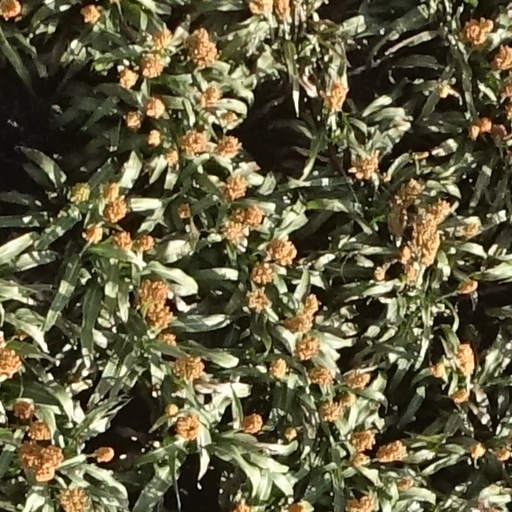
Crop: sorghum